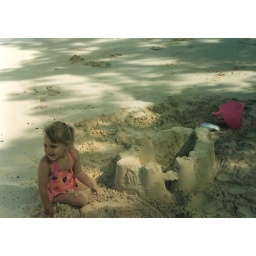
Katie playing in sand castle